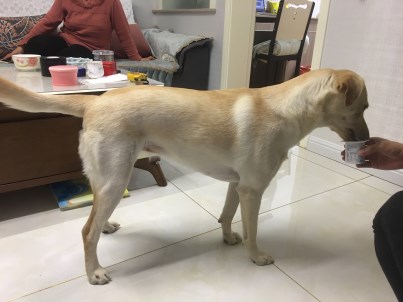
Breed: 3580-n000122-Labrador_retriever